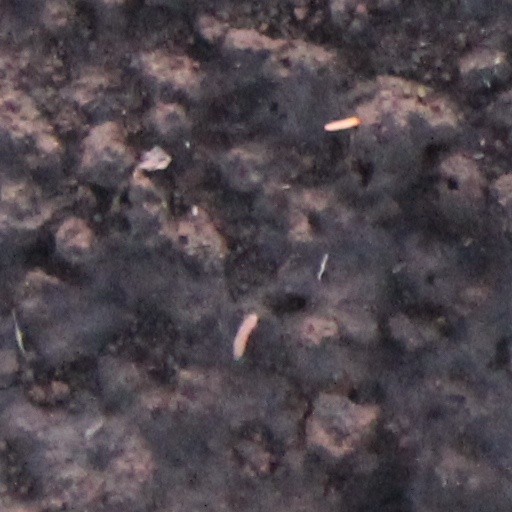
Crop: wheat